Institute of Technology, Sligo

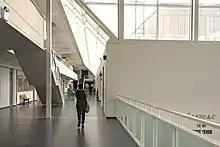
IT Sligo's "Main Concourse"

IT Sligo developed a number of distance learning options, and as of 2016 reportedly had 1,800 online learners registered on various online programmes. This subsequently increased to approximately 3000 online learners.